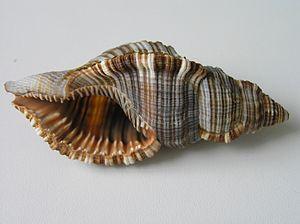
Monoplex est un genre de gastéropodes de la famille des Ranellidae.